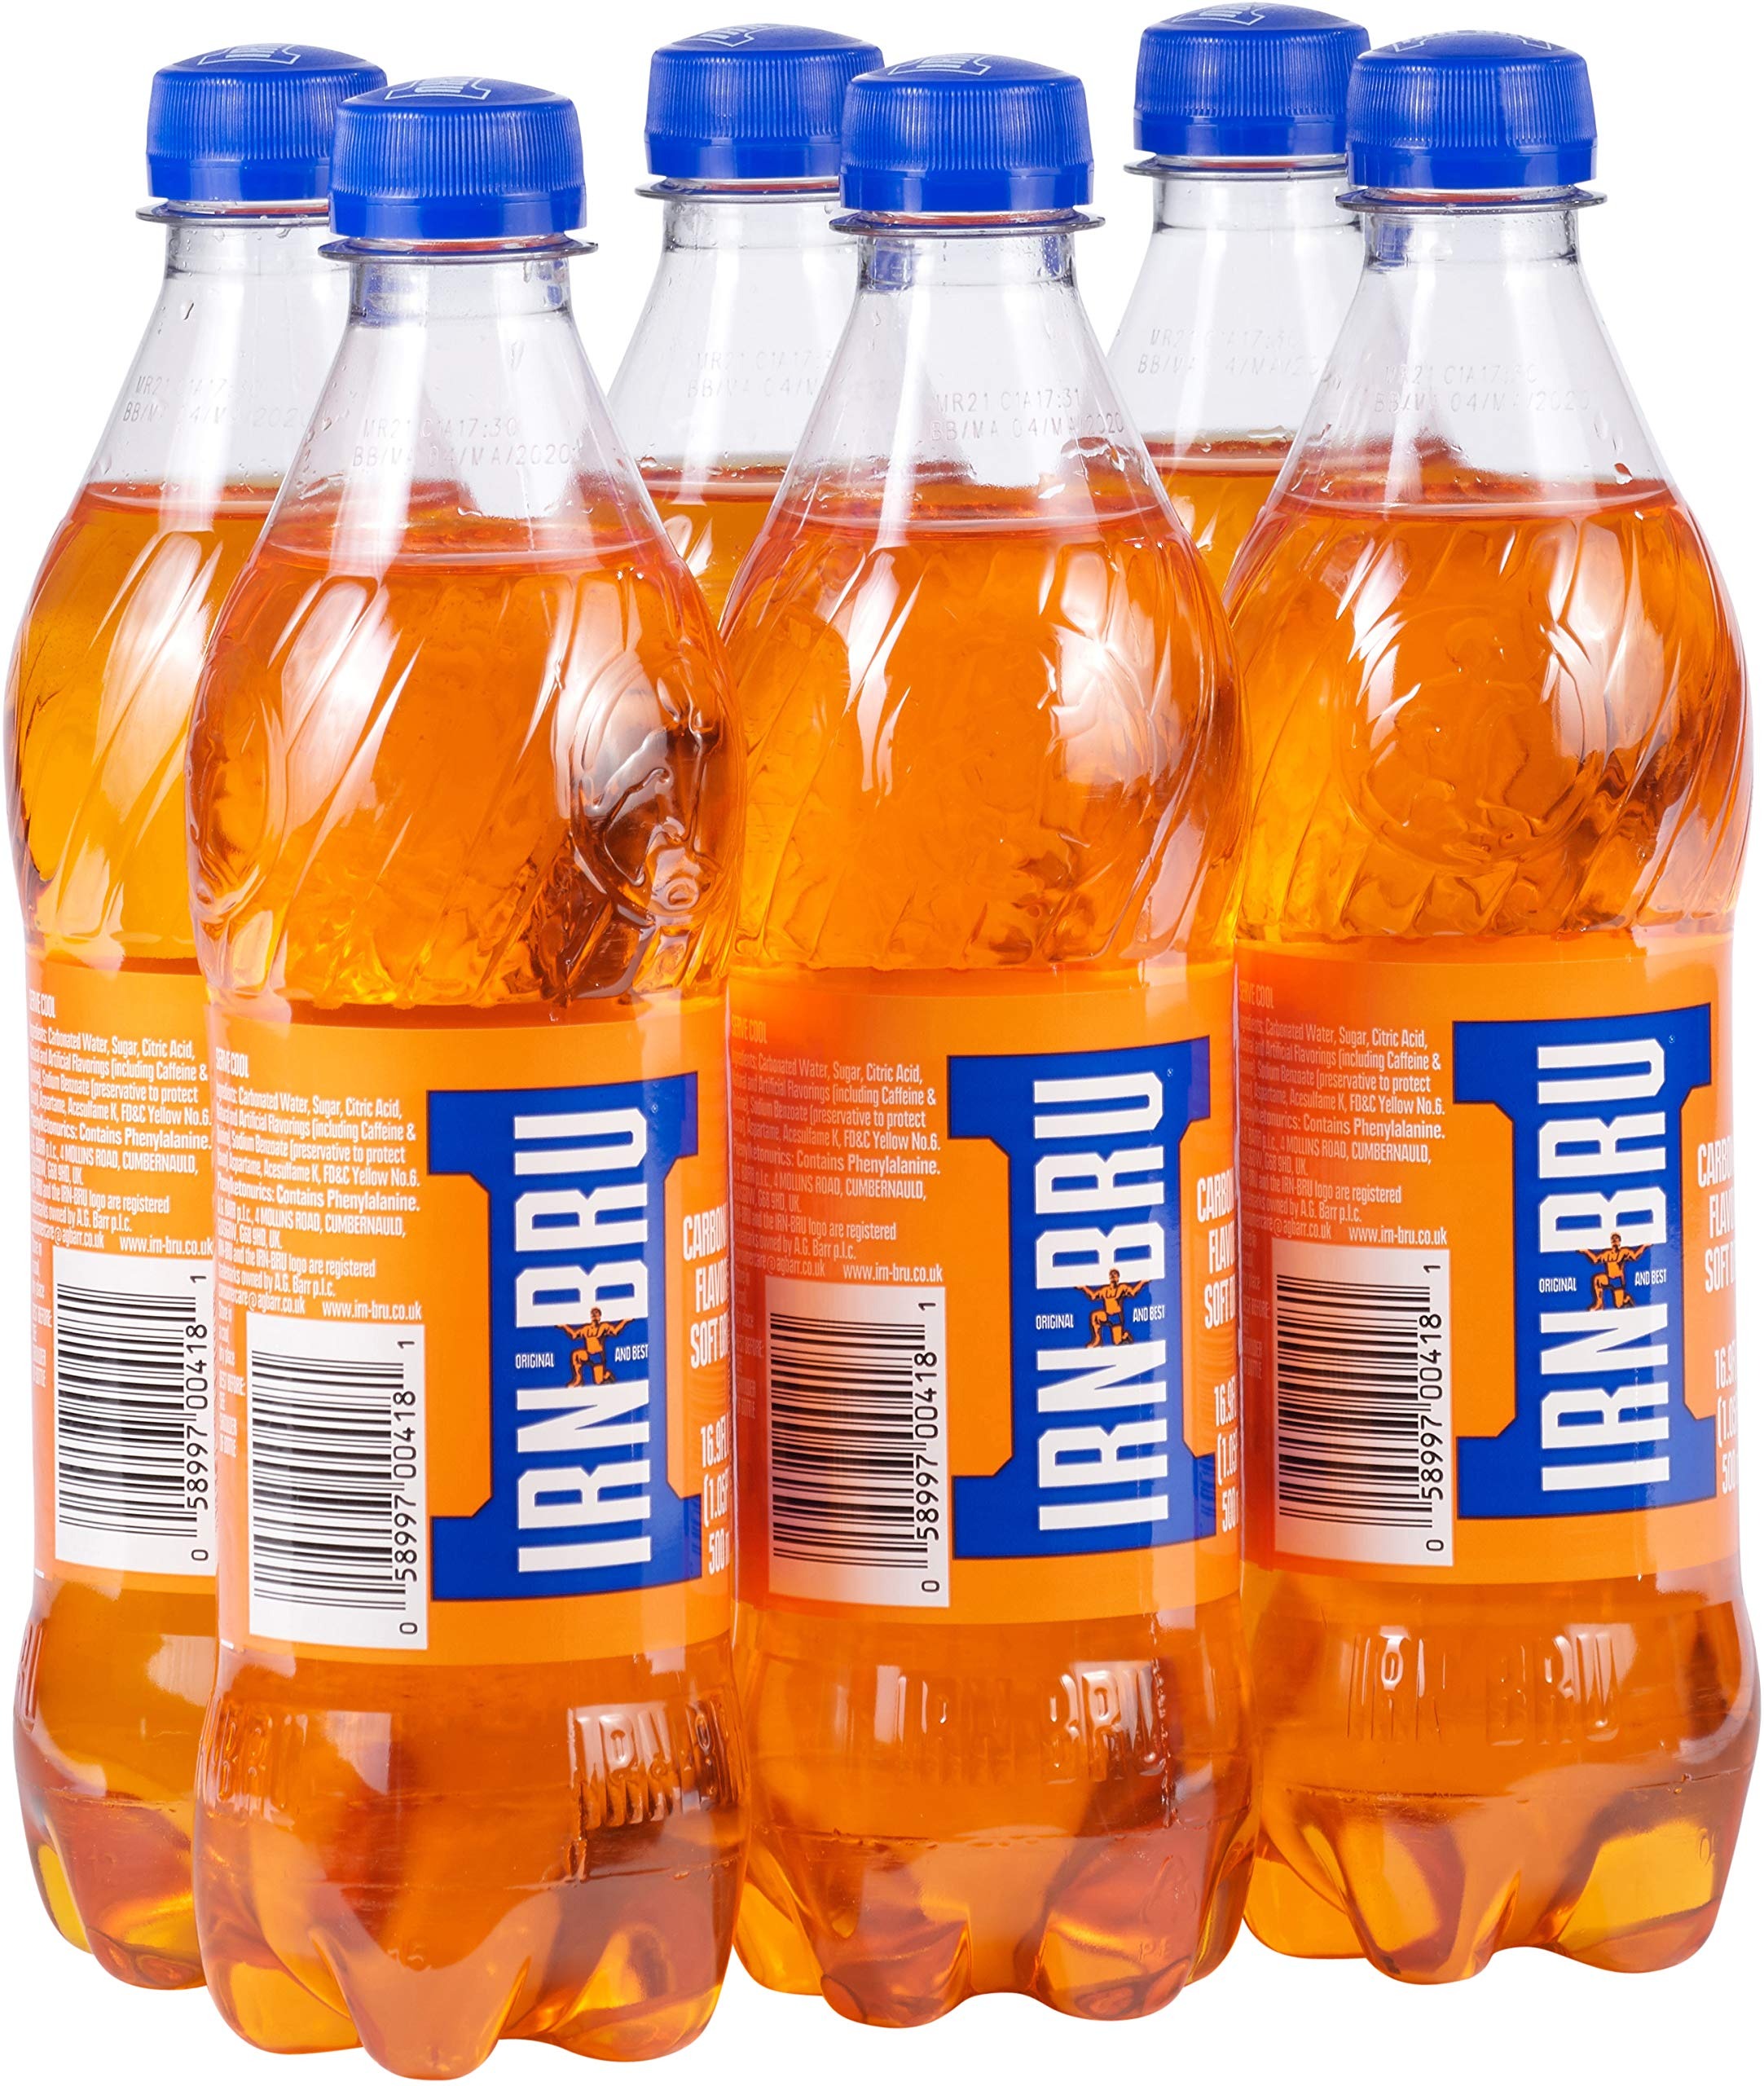
Item Name: Barr's Irn-Bru, 16.9-Ounce (Pack of 6)
Bullet Point 1: Carbonated citrus flavored soft drink
Bullet Point 2: Contains a blend of 32 flavors
Bullet Point 3: Reduced sugar with Sweetener (Aspartame)
Bullet Point 4: Available in Pack of 6 or Pack of 12
Value: 101.4
Unit: Fl Oz

Price: 14.94